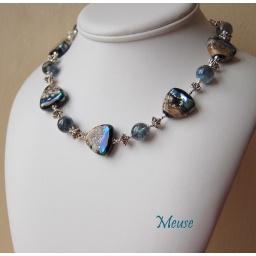
Unusual shield-shaped lampwork glass by Helen Brodt-Savage, with blue kyanite.